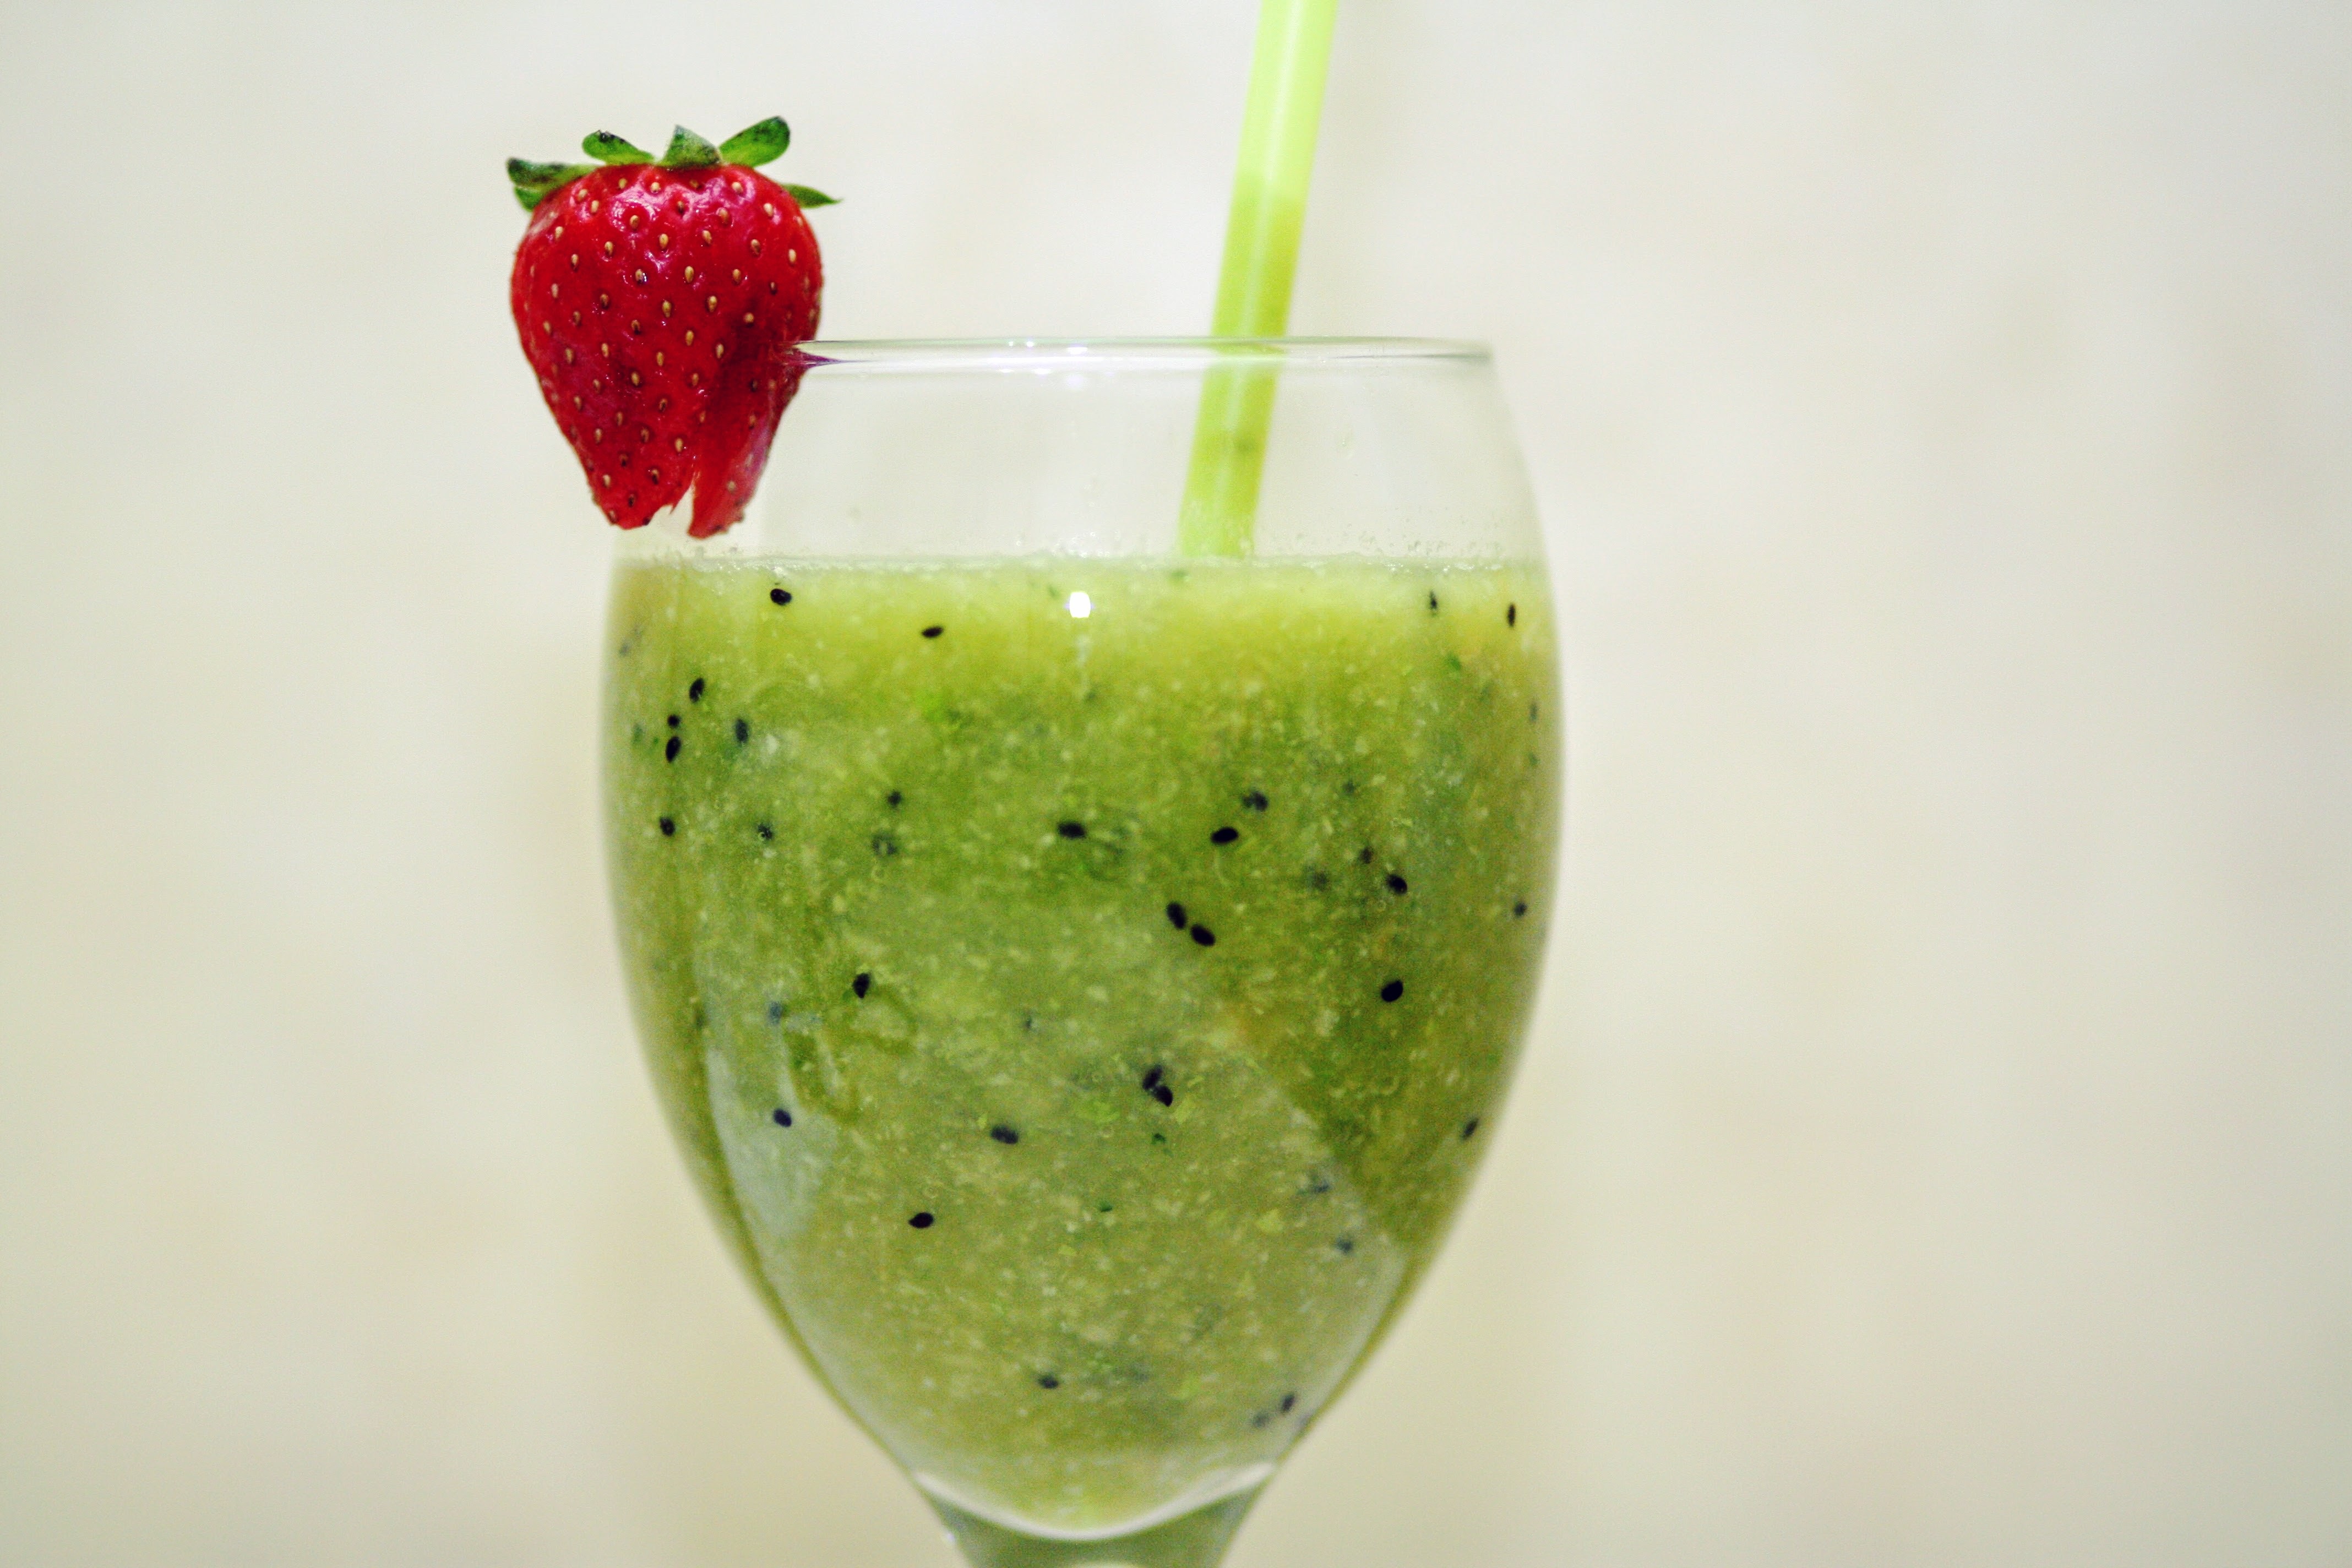
liquid, plant, fruit, berry, glass, food, green, ingredient, produce, vegetable, natural, fresh, beverage, drink, juicy, healthy, dessert, cocktail, freshness, mojito, smoothie, juice, kiwi, vitamin, tasty, fruits, vegetarian, refreshment, raw, diet, detox, organic, milkshake, smoothies, non alcoholic beverage, limeade